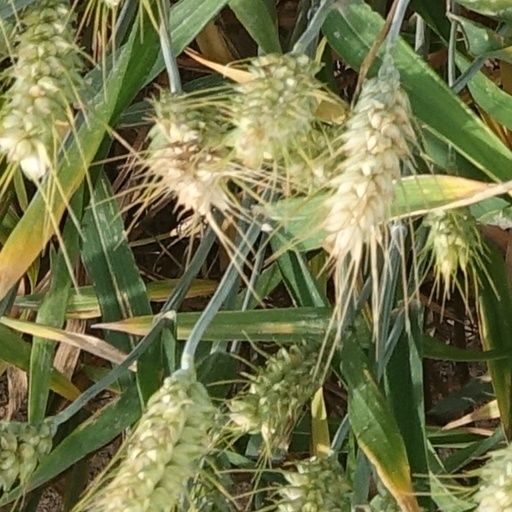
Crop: wheat